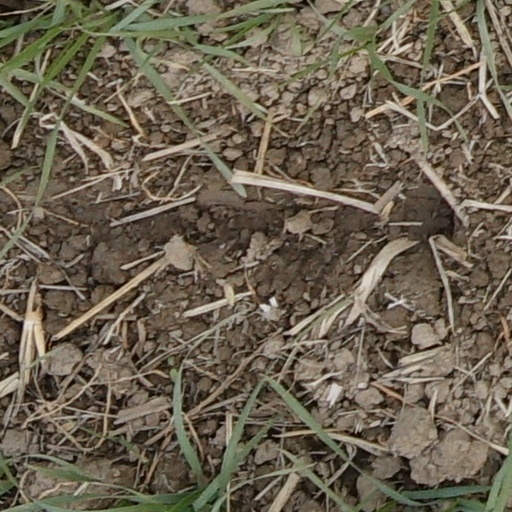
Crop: wheat